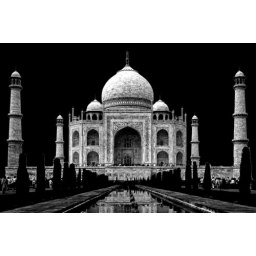
Original in colour , took out blue sky and played around with levels in CS2